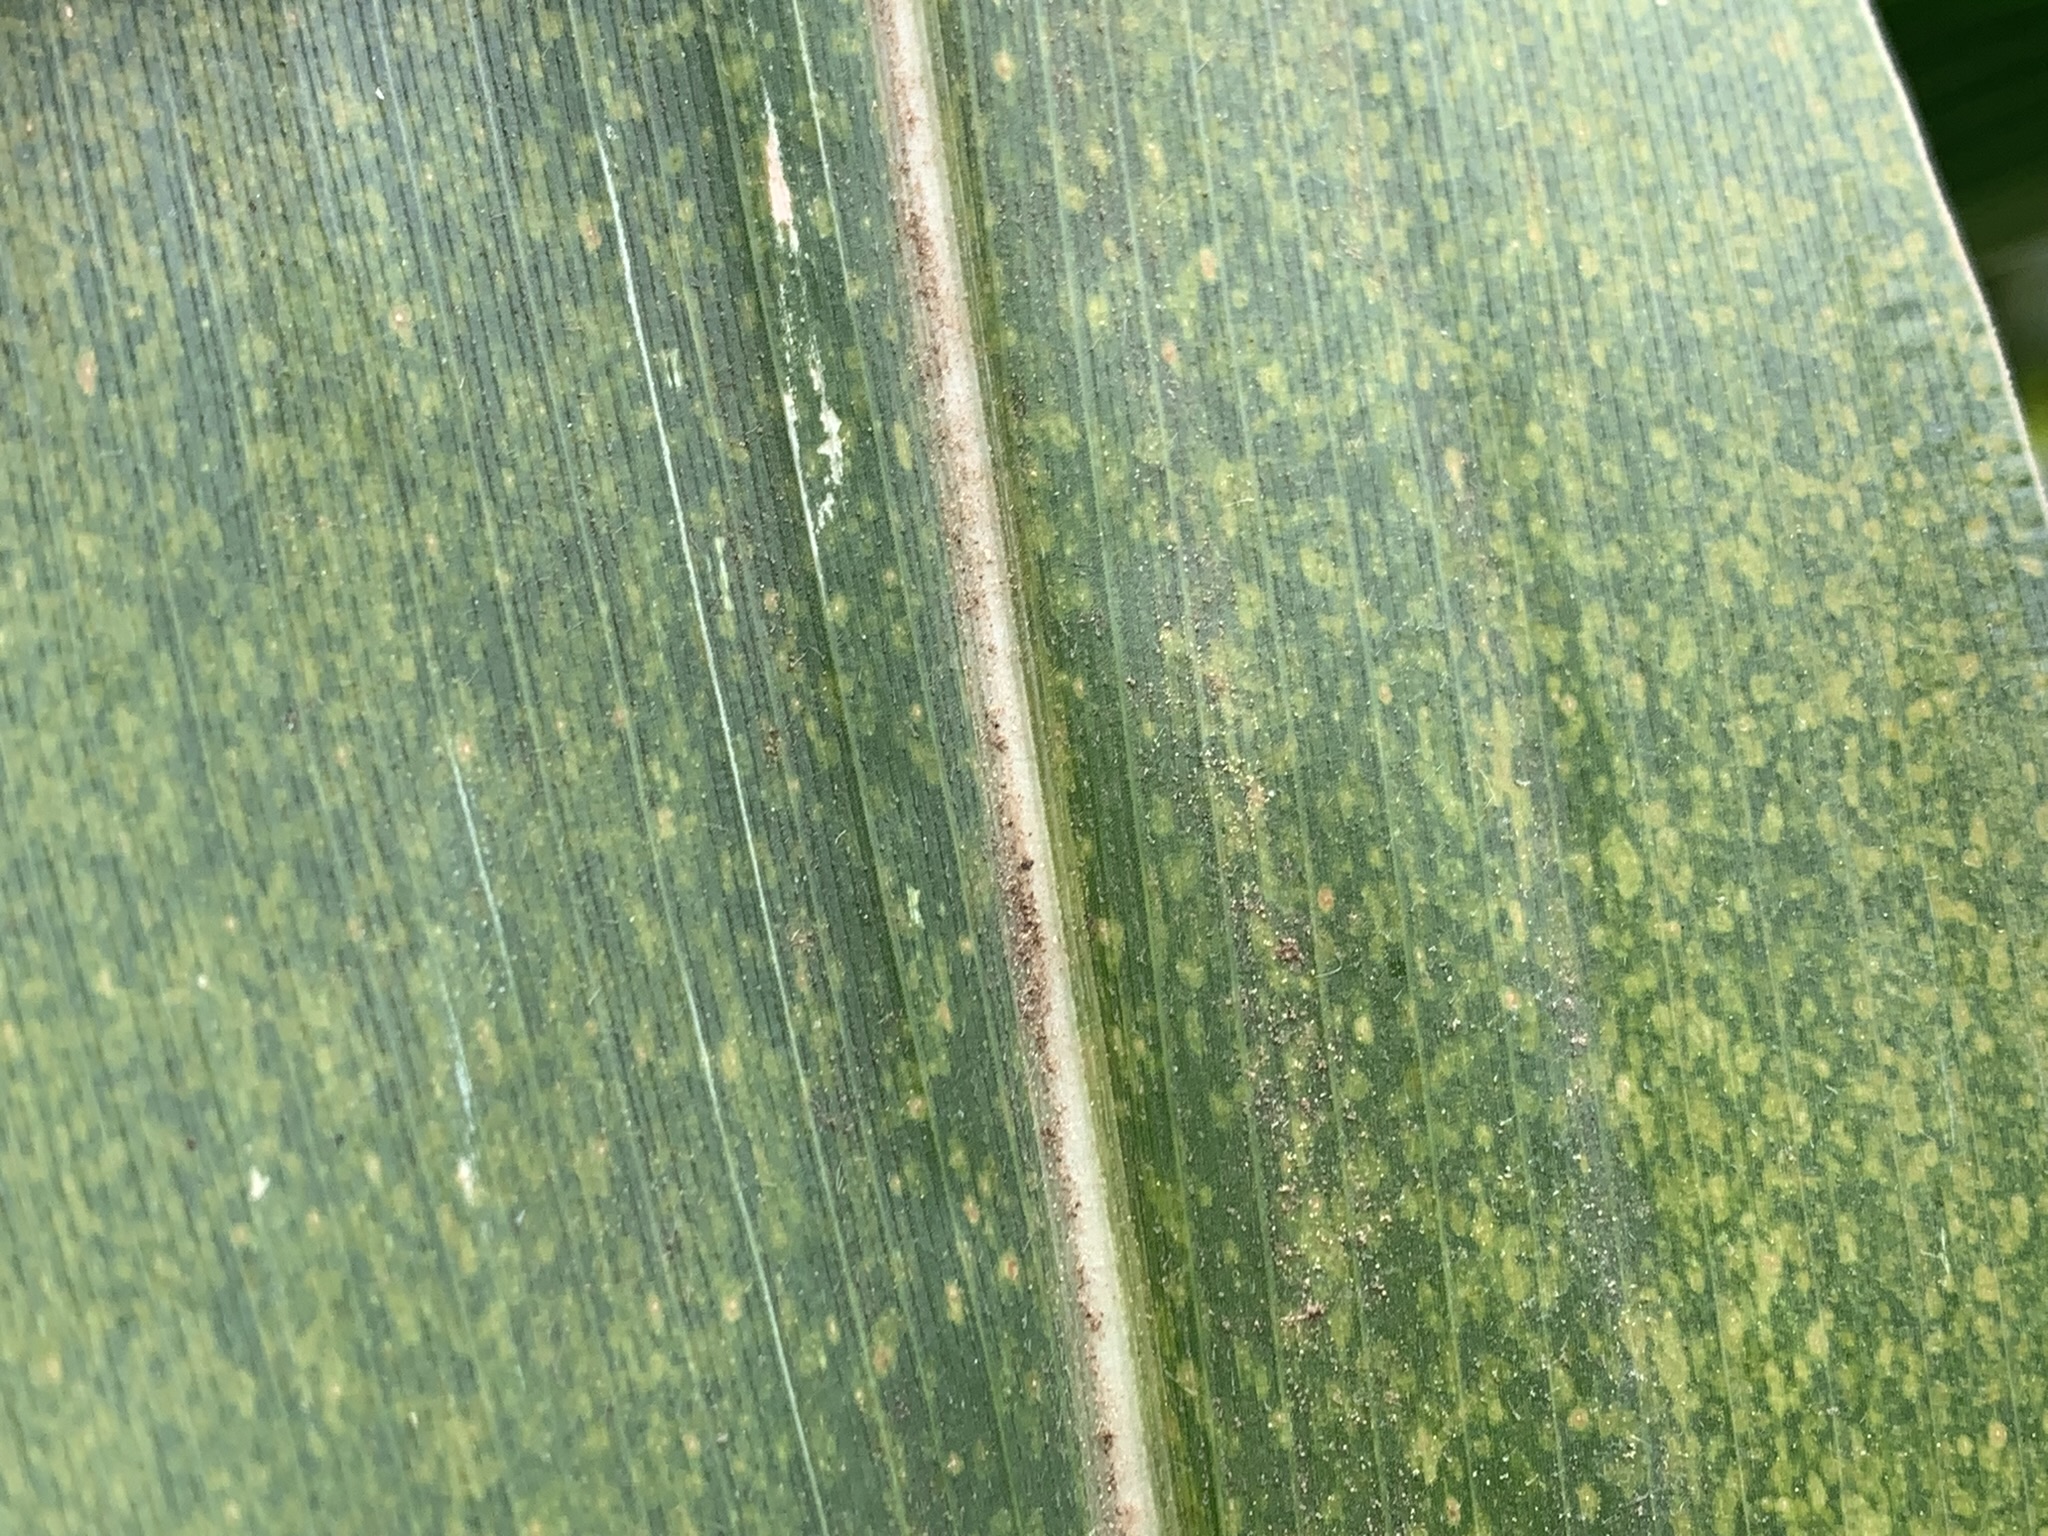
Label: MLN